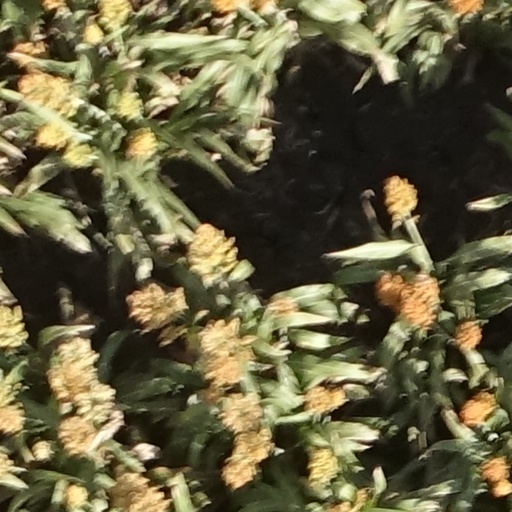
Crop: sorghum